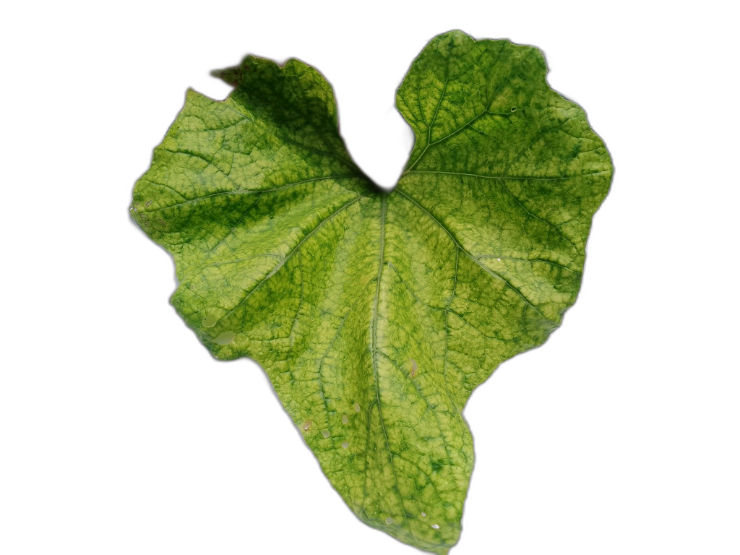
Crop: Zucchini
Label: Downy_Mildew